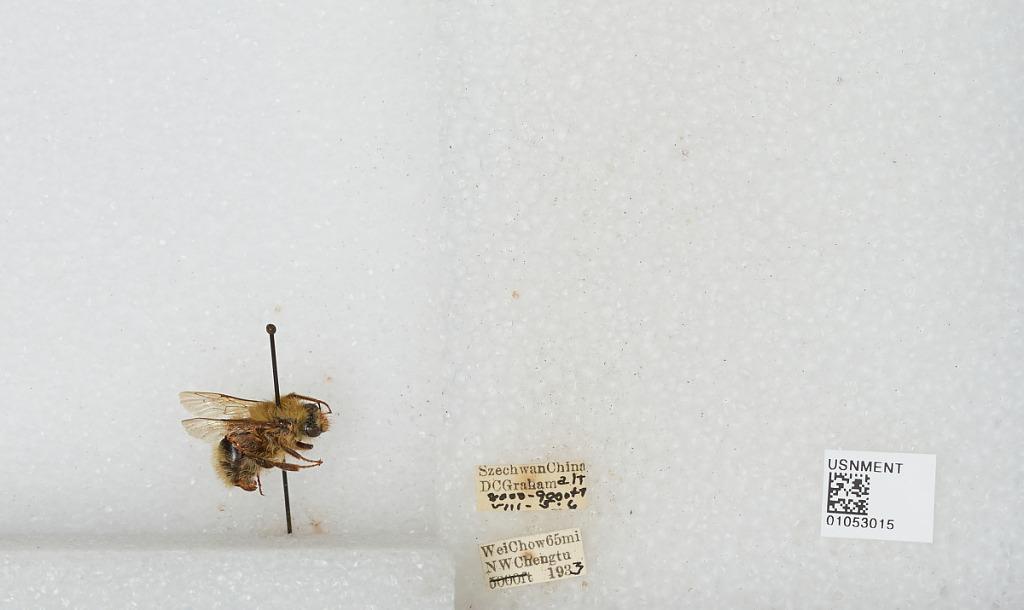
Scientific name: Bombus sp.
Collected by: D. Graham
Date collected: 1933-8-5
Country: China
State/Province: Sichuan
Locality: Wei Chow 65 miles NW Chengdu